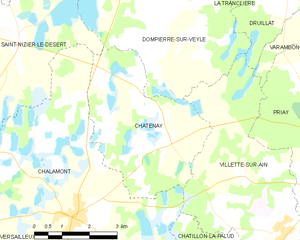
Carte des communes françaises: Châtenay